Skanste

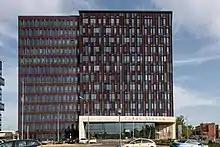
PLACE ELEVEN

The 14-storey office building was put into operation at the end of 2016. The total floor space of the building is , with available for rent. Place Eleven is one of the largest office complexes in Riga and the first office building whose design was awarded the BREEAM Certificate of Excellence.